Watch Dogs (video game)

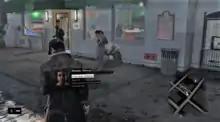
The player character walking through an urban environment, using his smartphone to scan the area. The heads-up display elements are visible onscreen.

"Watch Dogs" is an action-adventure game, played from a third-person view. The player controls hacker Aiden Pearce, who uses his smartphone to control trains and traffic lights, infiltrate security systems, jam cellphones, access pedestrians' private information, and empty their bank accounts. System hacking involves the solving of puzzles. The game is set in a fictionalized version of Chicago ("Windy City"), an open world environment which permits free-roaming. It has a day-night cycle and dynamic weather system, which changes the behavior of non-player characters (NPCs). For melee combat, Aiden has an extensible truncheon; other combat uses handguns, shotguns, sniper rifles, machine guns, and grenade launchers. There is a slow motion option for gunplay, and the player can use proximity IEDs, grenades, and electronic lures. Lethal and non-lethal mission approaches can be enacted.